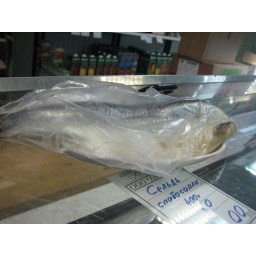
fish in a bag